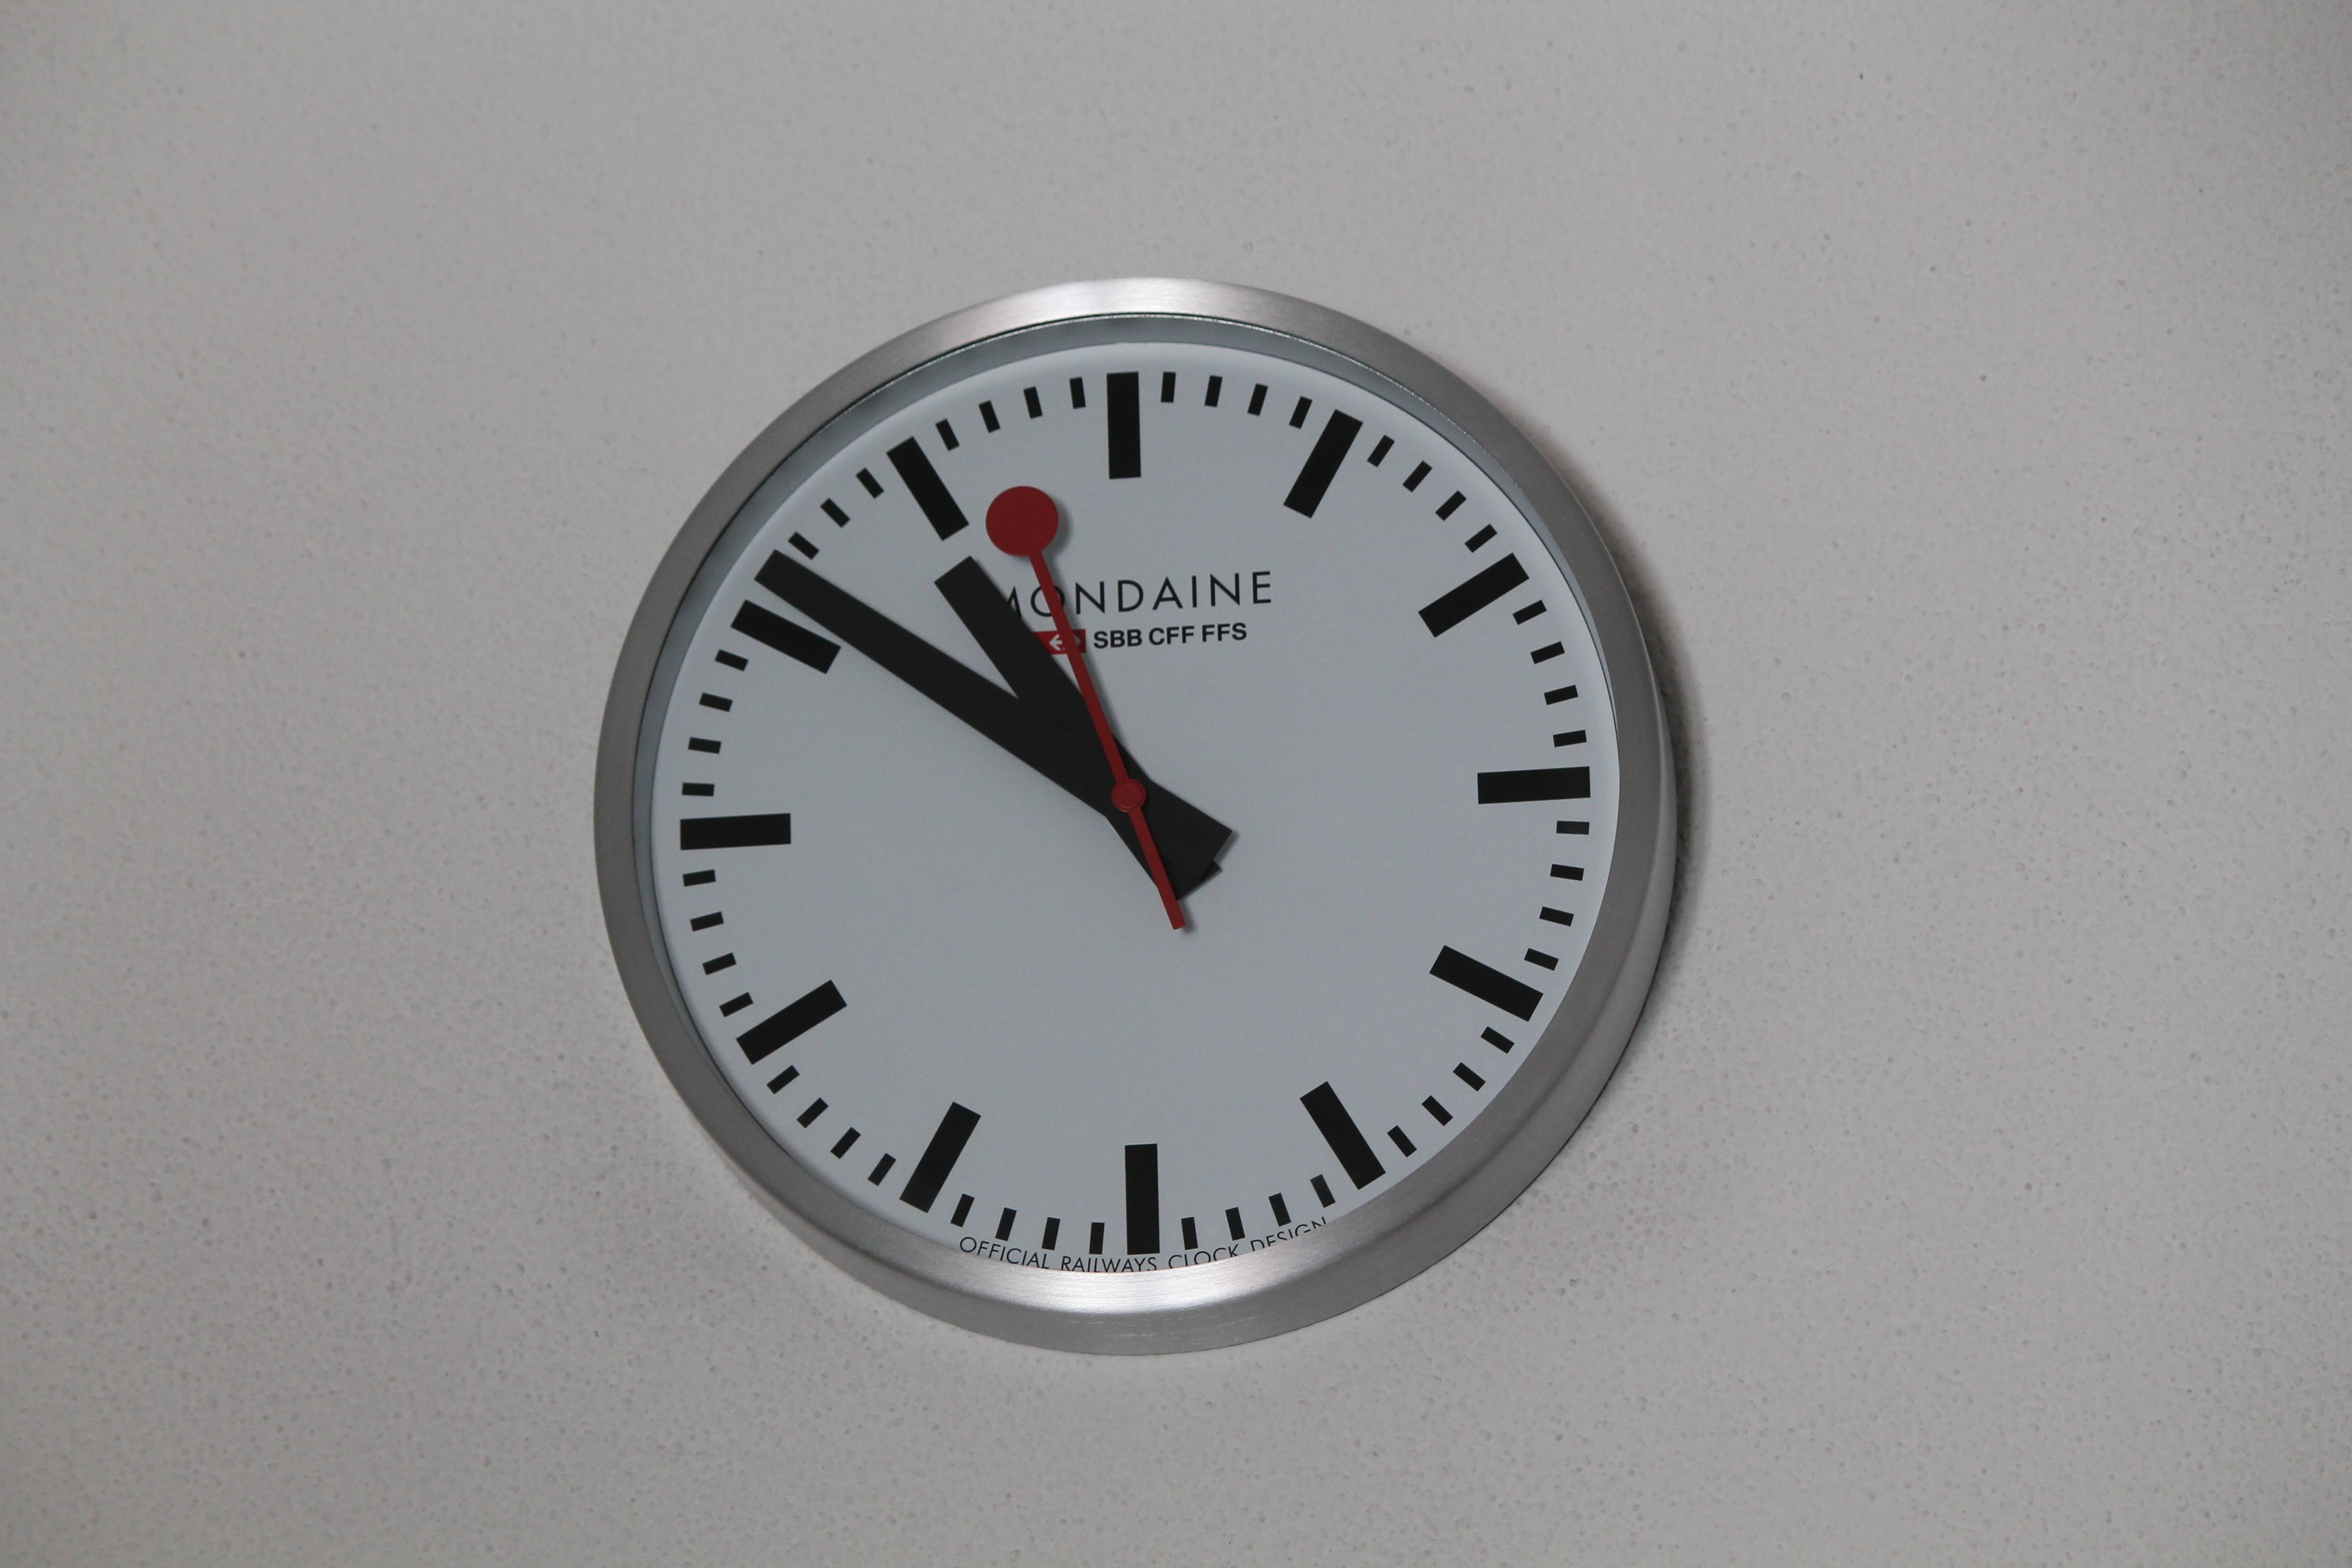
watch, hand, clock, time, wall, gauge, switzerland, quartz, ffs, home accessories